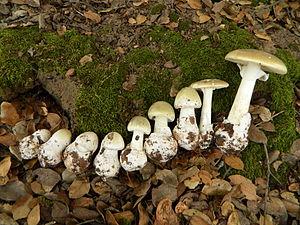
Chez les champignons basidiomycètes et ascomycètes, le chapeau, appelé aussi piléus, est la partie du sporophore qui renferme les organes de fructification. Il est composé de trois tissus : la cuticule, qui est une membrane de surface, l'hyménophore qui constitue la chair du champignon et l'hyménium qui produit les spores. Ce dernier peut être lisse, formé de plis, de lames, de tubes ou d'aiguillons.